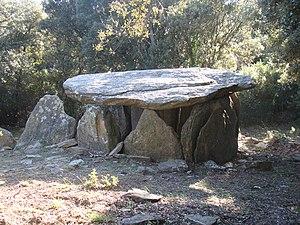
Dolmen de Balma de Na Cristiana vu de derrière sur la droite
La Balma de Na Cristiana est un dolmen situé dans le département français des Pyrénées-Orientales.